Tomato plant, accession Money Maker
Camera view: vertical (180 deg); turntable rotation: 210 degrees
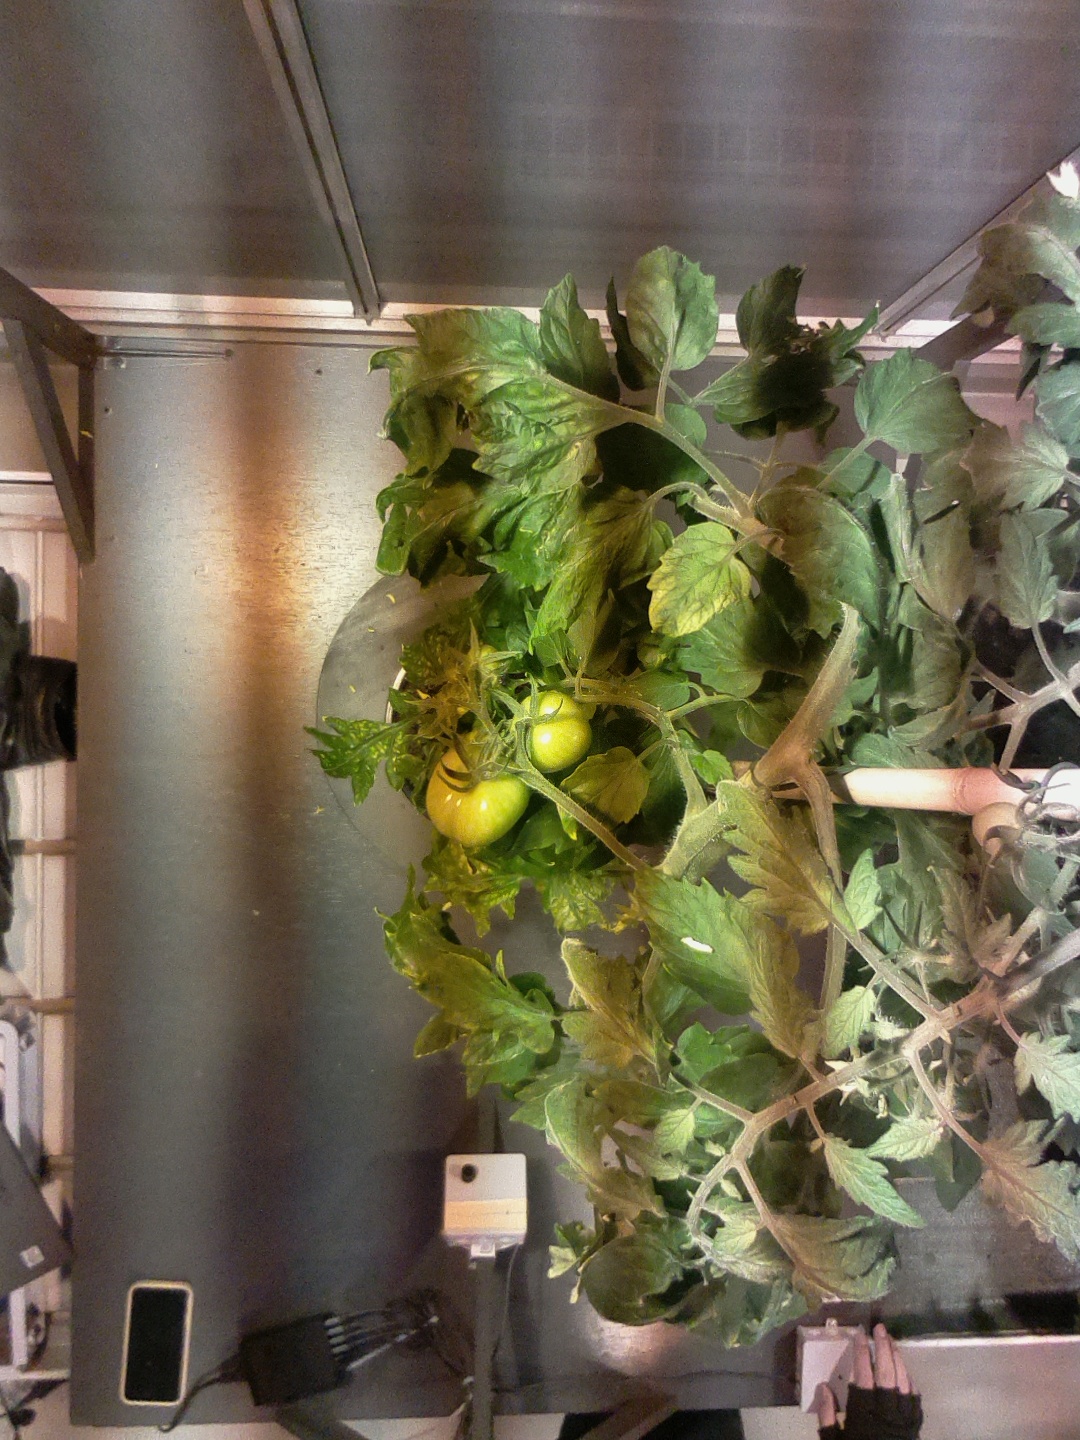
BBCH growth stage 75: 50%-60% of final fruit size